Archibald Standish Hartrick

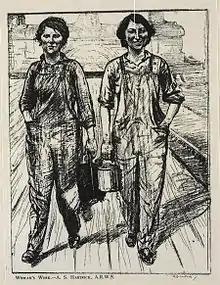
"Woman's Work:On the Railway - Engine and Carriage Cleaners" (c. 1917) (Art.IWM ART 161764)

Hartrick was born in Bangalore, the son of Captain William Hartrick of the 7th Regiment of Foot and his wife Josephine Smith, daughter of Dr Archibald Smith of Edinburgh. The family moved to Scotland when Hartrick was two years old. His father died shortly afterwards and in due course his mother married Charles Blatherwick, a doctor and keen amateur watercolourist who had been involved in the establishment of the Royal Scottish Society of Painters in Watercolour.